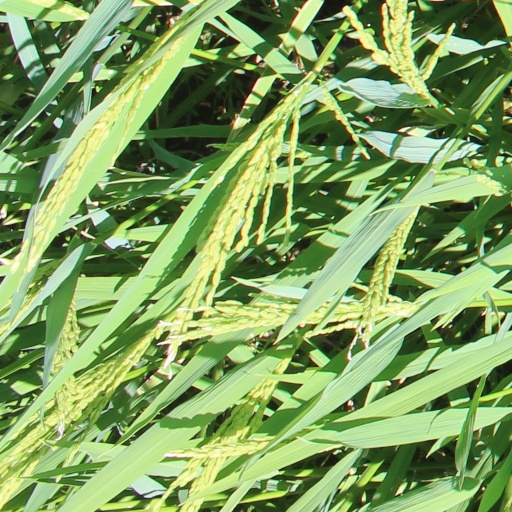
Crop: rice